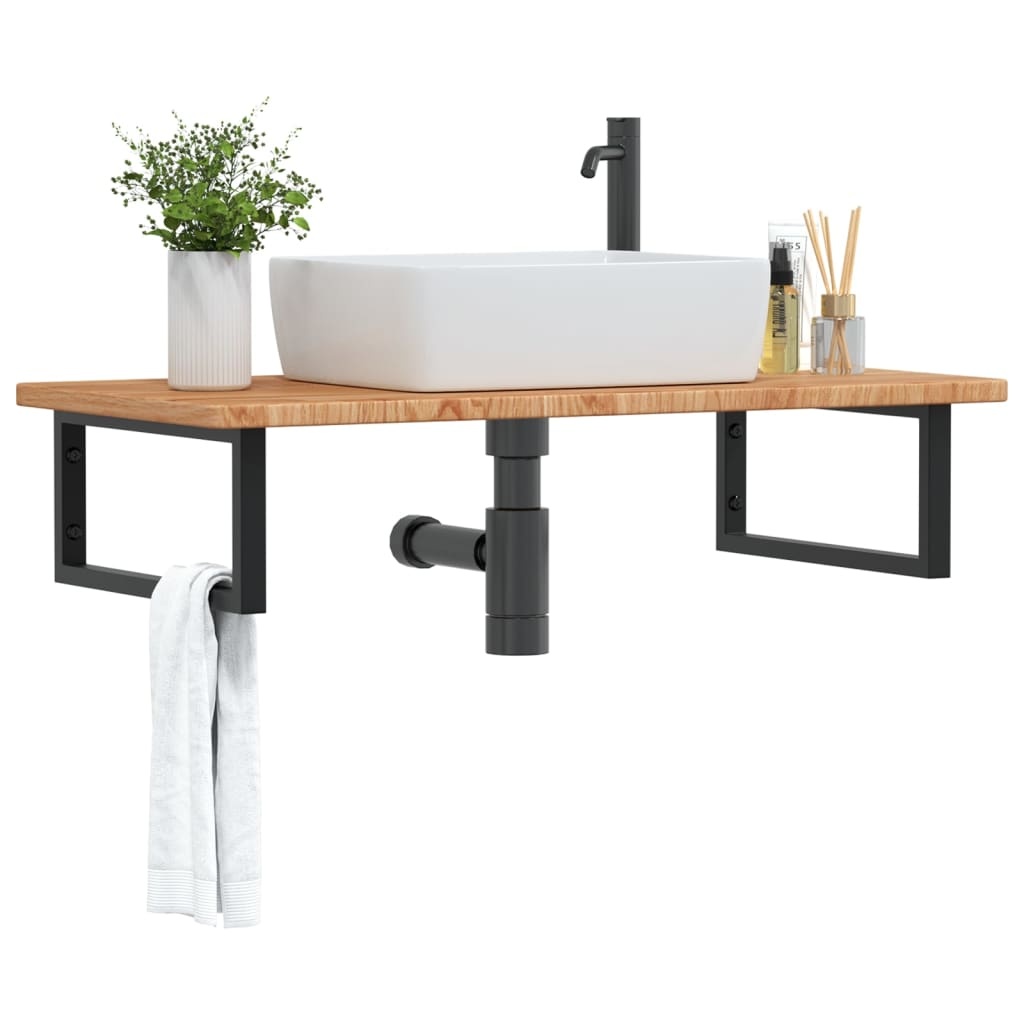
Prateleira de parede p/ lavatório aço/madeira carvalho maciça
A prateleira de parede para lavatório fixa-se firmemente à parede, proporcionando uma solução elegante e que economiza espaço para a sua casa de banho. Resistente e duradoura: esta prateleira de lavatório é combinada com uma estrutura de aço e um tampo em madeira de carvalho maciça, tornando-a resistente, estável e duradoura. Economia de espaço: a prateleira de lavatório flutuante possui um amplo espaço para arrumar cremes e pequenos artigos. Graças ao formato retangular, pode pendurar toalhas ou outras coisas no suporte e poupar espaço. Fácil de usar: a bancada não vem furada para permitir que o lavatório seja montado à esquerda, direita ou no centro, dependendo dos requisitos da sua divisão. Graças aos furos pré-perfurados no suporte, pode ser facilmente montado com o tampo e fixado na parede. Amplas aplicações: graças ao seu design moderno, fornece espaço adicional para vários tipos de casas de banho. Dica útil: Os parafusos não estão incluídos, pode comprar os parafusos separadamente com base nas informações fornecidas abaixo. Fixação de parede: 2 parafusos de expansão M8 por suporte Tampo de madeira: 2 parafusos M5x18 peças (T=2) ou 2 parafusos M5x20 (T = 2,5/4cm) por suporte Bancada: Cor: castanho-claro Material: madeira de carvalho maciça com acabamento envernizado Dimensões: 100 x 50 x 2,5 cm (C x L x E) Suporte de prateleira: Cor: preto Material: aço Tamanho total: 20 x 45 cm (L x L) Tamanho do tubo: 3 x 3 cm (L x C) Distância dos furos de montagem na parede: 60 mm A distância do buraco do tampo até à borda é de 60 mm de cada lado Forma: retangular Capacidade de carga: 100 kg Parafusos não incluídos Com 2 furos para montagem na parede e 2 furos para montagem num tampo Montagem necessária: sim A entrega inclui: 1 x Bancada 2 x Suportes de prateleira
Brand: vidaXL
Category: Furniture > Shelving > Wall Shelves & Ledges > Floating Wall Shelves & Ledges